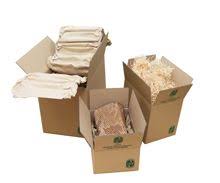
Label: cardboard